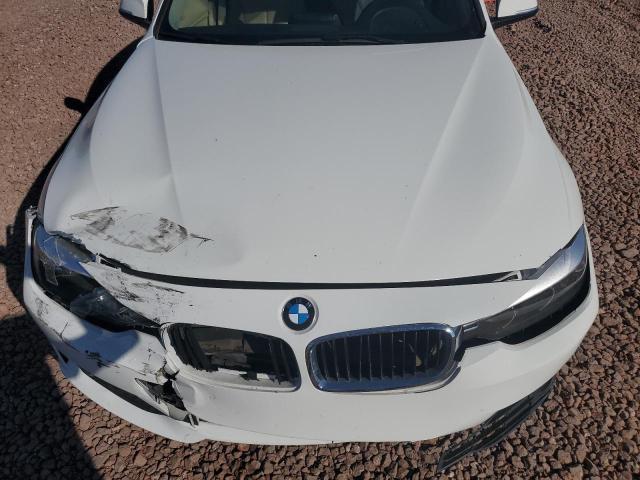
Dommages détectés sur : pare-choc avant, feu avant droit, capot, aile avant droite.
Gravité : majeur